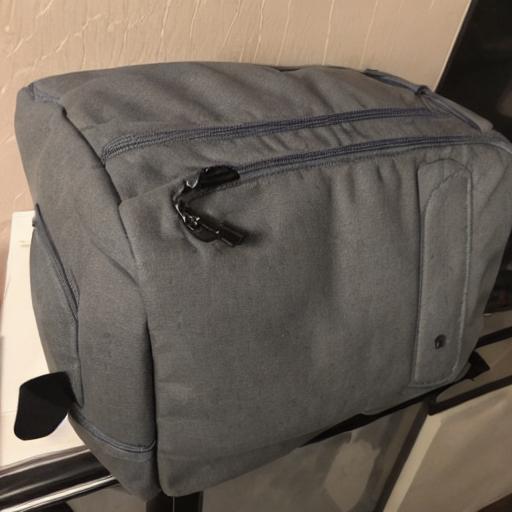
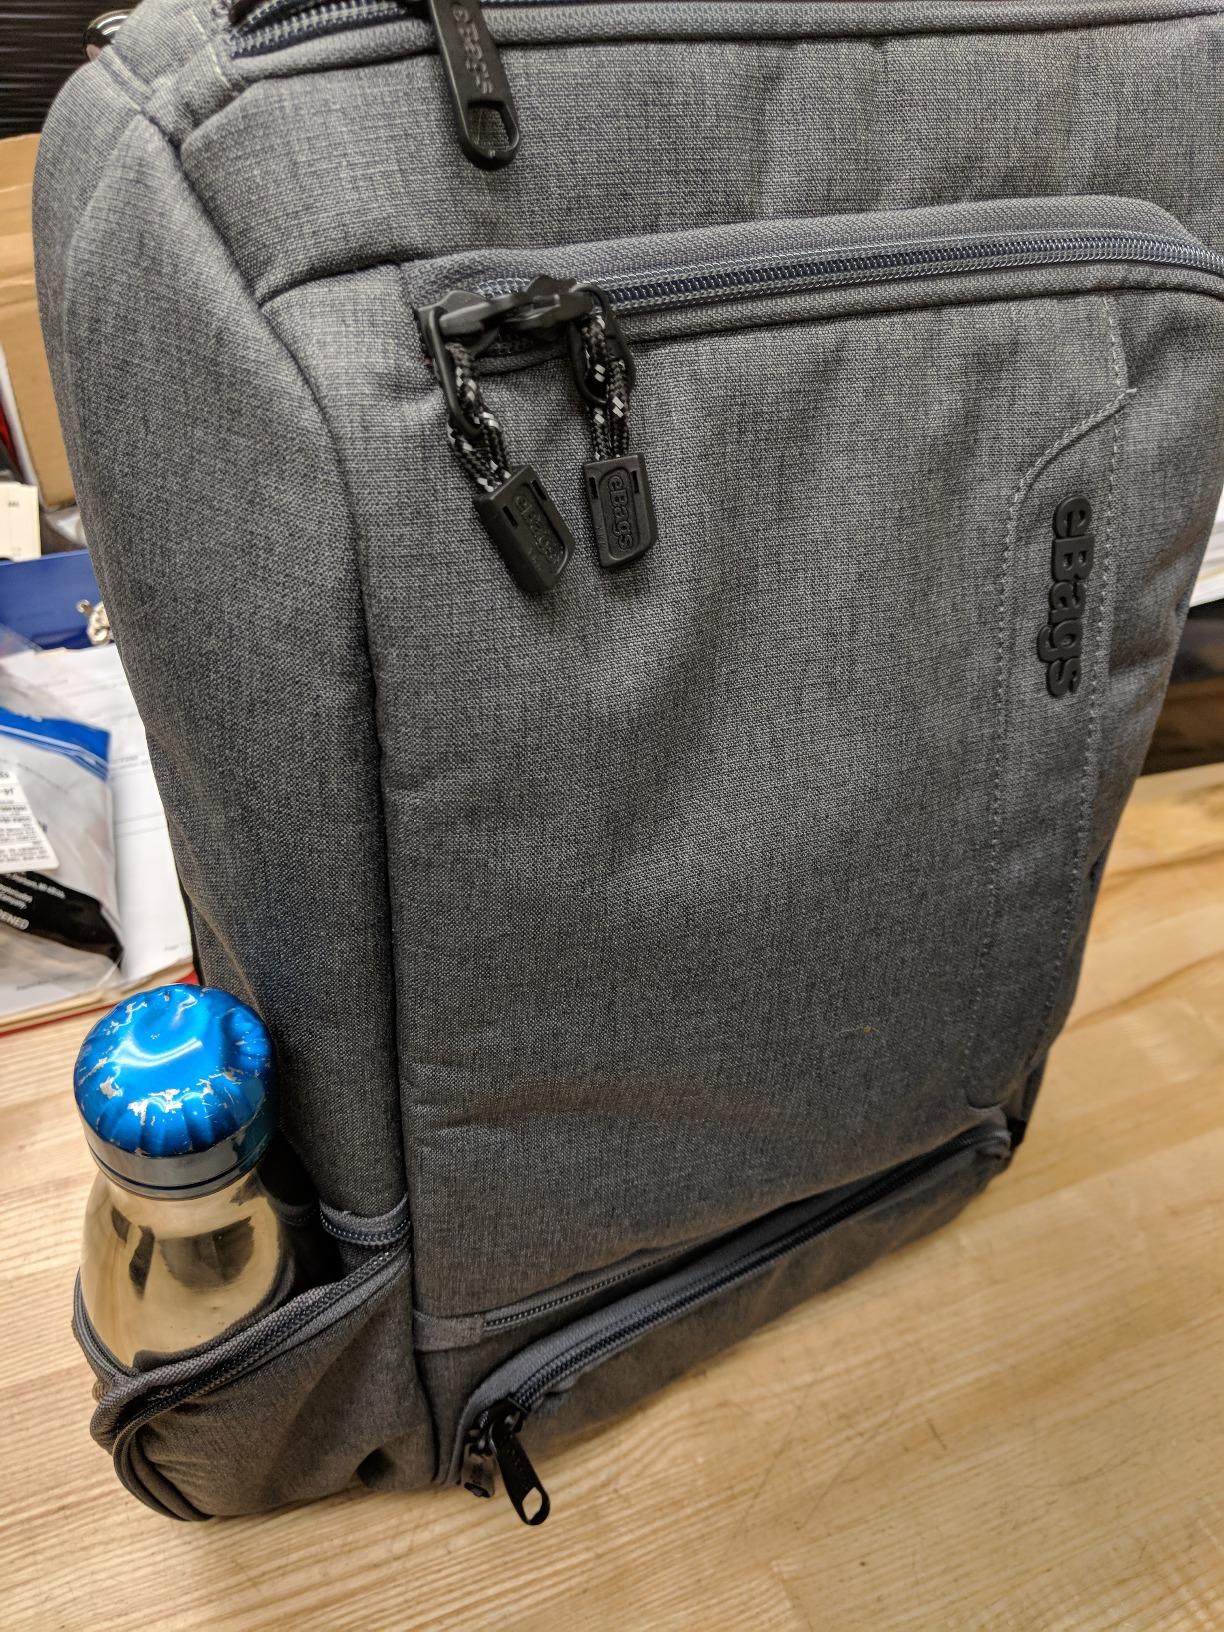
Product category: bag
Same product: no